District of Columbia v. Exxon Mobil Corp.

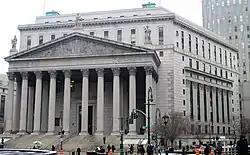
New York County Courthouse

An ongoing battle between the spokespeople of Exxon Mobil Corp. and D.C. in media has been ongoing concurrent to the case at bay. ExxonMobil spokesperson Casey Norton denied the allegations made by D.C. against the fossil fuel companies arguing, "This lawsuit further demonstrates the ongoing coordinated, politically motivated campaign against energy companies," in an email statement. "Legal proceedings like this waste millions of dollars of taxpayer money and do nothing to advance meaningful actions that reduce the risks of climate change."